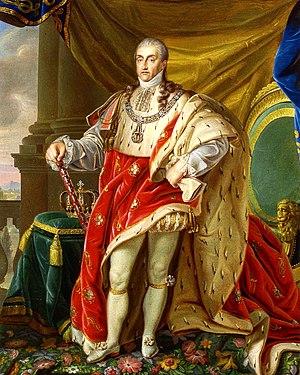
Charles-Félix de Savoie, dit « le Bien-Aimé », né à Turin le 6 avril 1765 et mort dans la même ville le 27 avril 1831, fut roi de Sardaigne et duc de Savoie de 1821 à 1831.
L'histoire de la Savoie de 1815 à 1860 commence avec la défaite de Napoléon à Waterloo, et le traité de Paris signé le 20 novembre 1815. Le duché de Savoie est rendu aux princes de Savoie, après vingt-trois ans d’occupation révolutionnaire puis napoléonienne. Cette restauration marque cependant le début d'un éloignement entre la population savoisienne et la dynastie de Savoie. En effet, l’application d'une monarchie autoritaire donne aux Savoyards le sentiment d’être une minorité au sein d’un ensemble italophone, et par-dessus tout, les tentatives d’unification de la péninsule italienne et leurs implications financières semblent être en décalage avec les préoccupations de la population savoyarde.